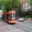
Label: streetcar